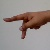
The image shows a hand gesture representing the letter 'P' in Indian Sign Language.